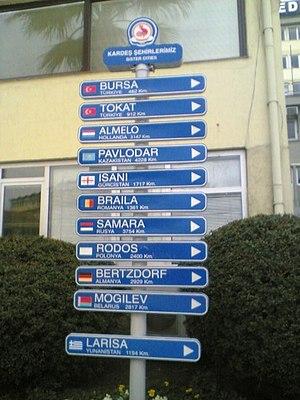
Denizli est une métropole de Turquie, préfecture de la province du même nom. La ville se situe à l'ouest du pays, dans la région Égéenne au bord de la rivière Çürüksu Çayı. La ville compte plus d'un million d'habitants.